Nuclear run-on

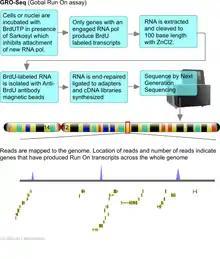
Overview of the Global run on sequencing assay for delineating genes, genome-wide, that are engaged in transcription.

Attachment of new RNA polymerase to genes is prevented by inclusion of sarkosyl. Therefore only genes that already have an RNA polymerase will produce labeled transcripts. RNA transcripts that were synthesized before the addition of the label will not be detected as they will lack the label. These run on transcripts can also be detected by purifying labeled transcripts by using antibodies that detect the label and hybridizing these isolated transcripts with gene expression arrays or by next generation sequencing (GRO-Seq).